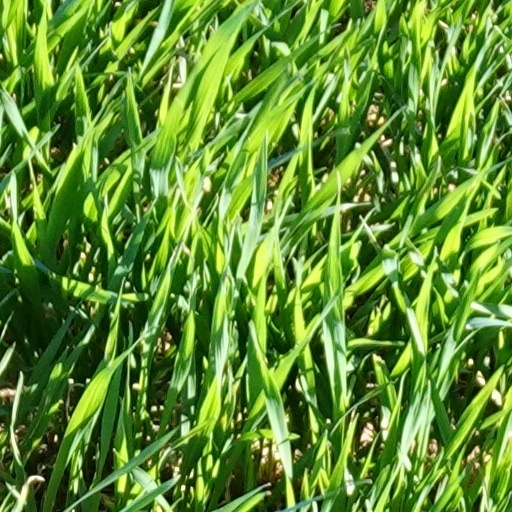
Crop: wheat